Last Child (film)

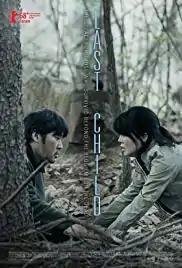
Film poster

Last Child is a 2017 South Korean mystery drama film written and directed by Shin Dong-seok in his directorial debut. It stars Choi Moo-sung, Kim Yeo-jin, and Sung Yoo-bin. The film received positive reviews from critics, who praised Shin's direction and the cast's performances (particularly of Sung).